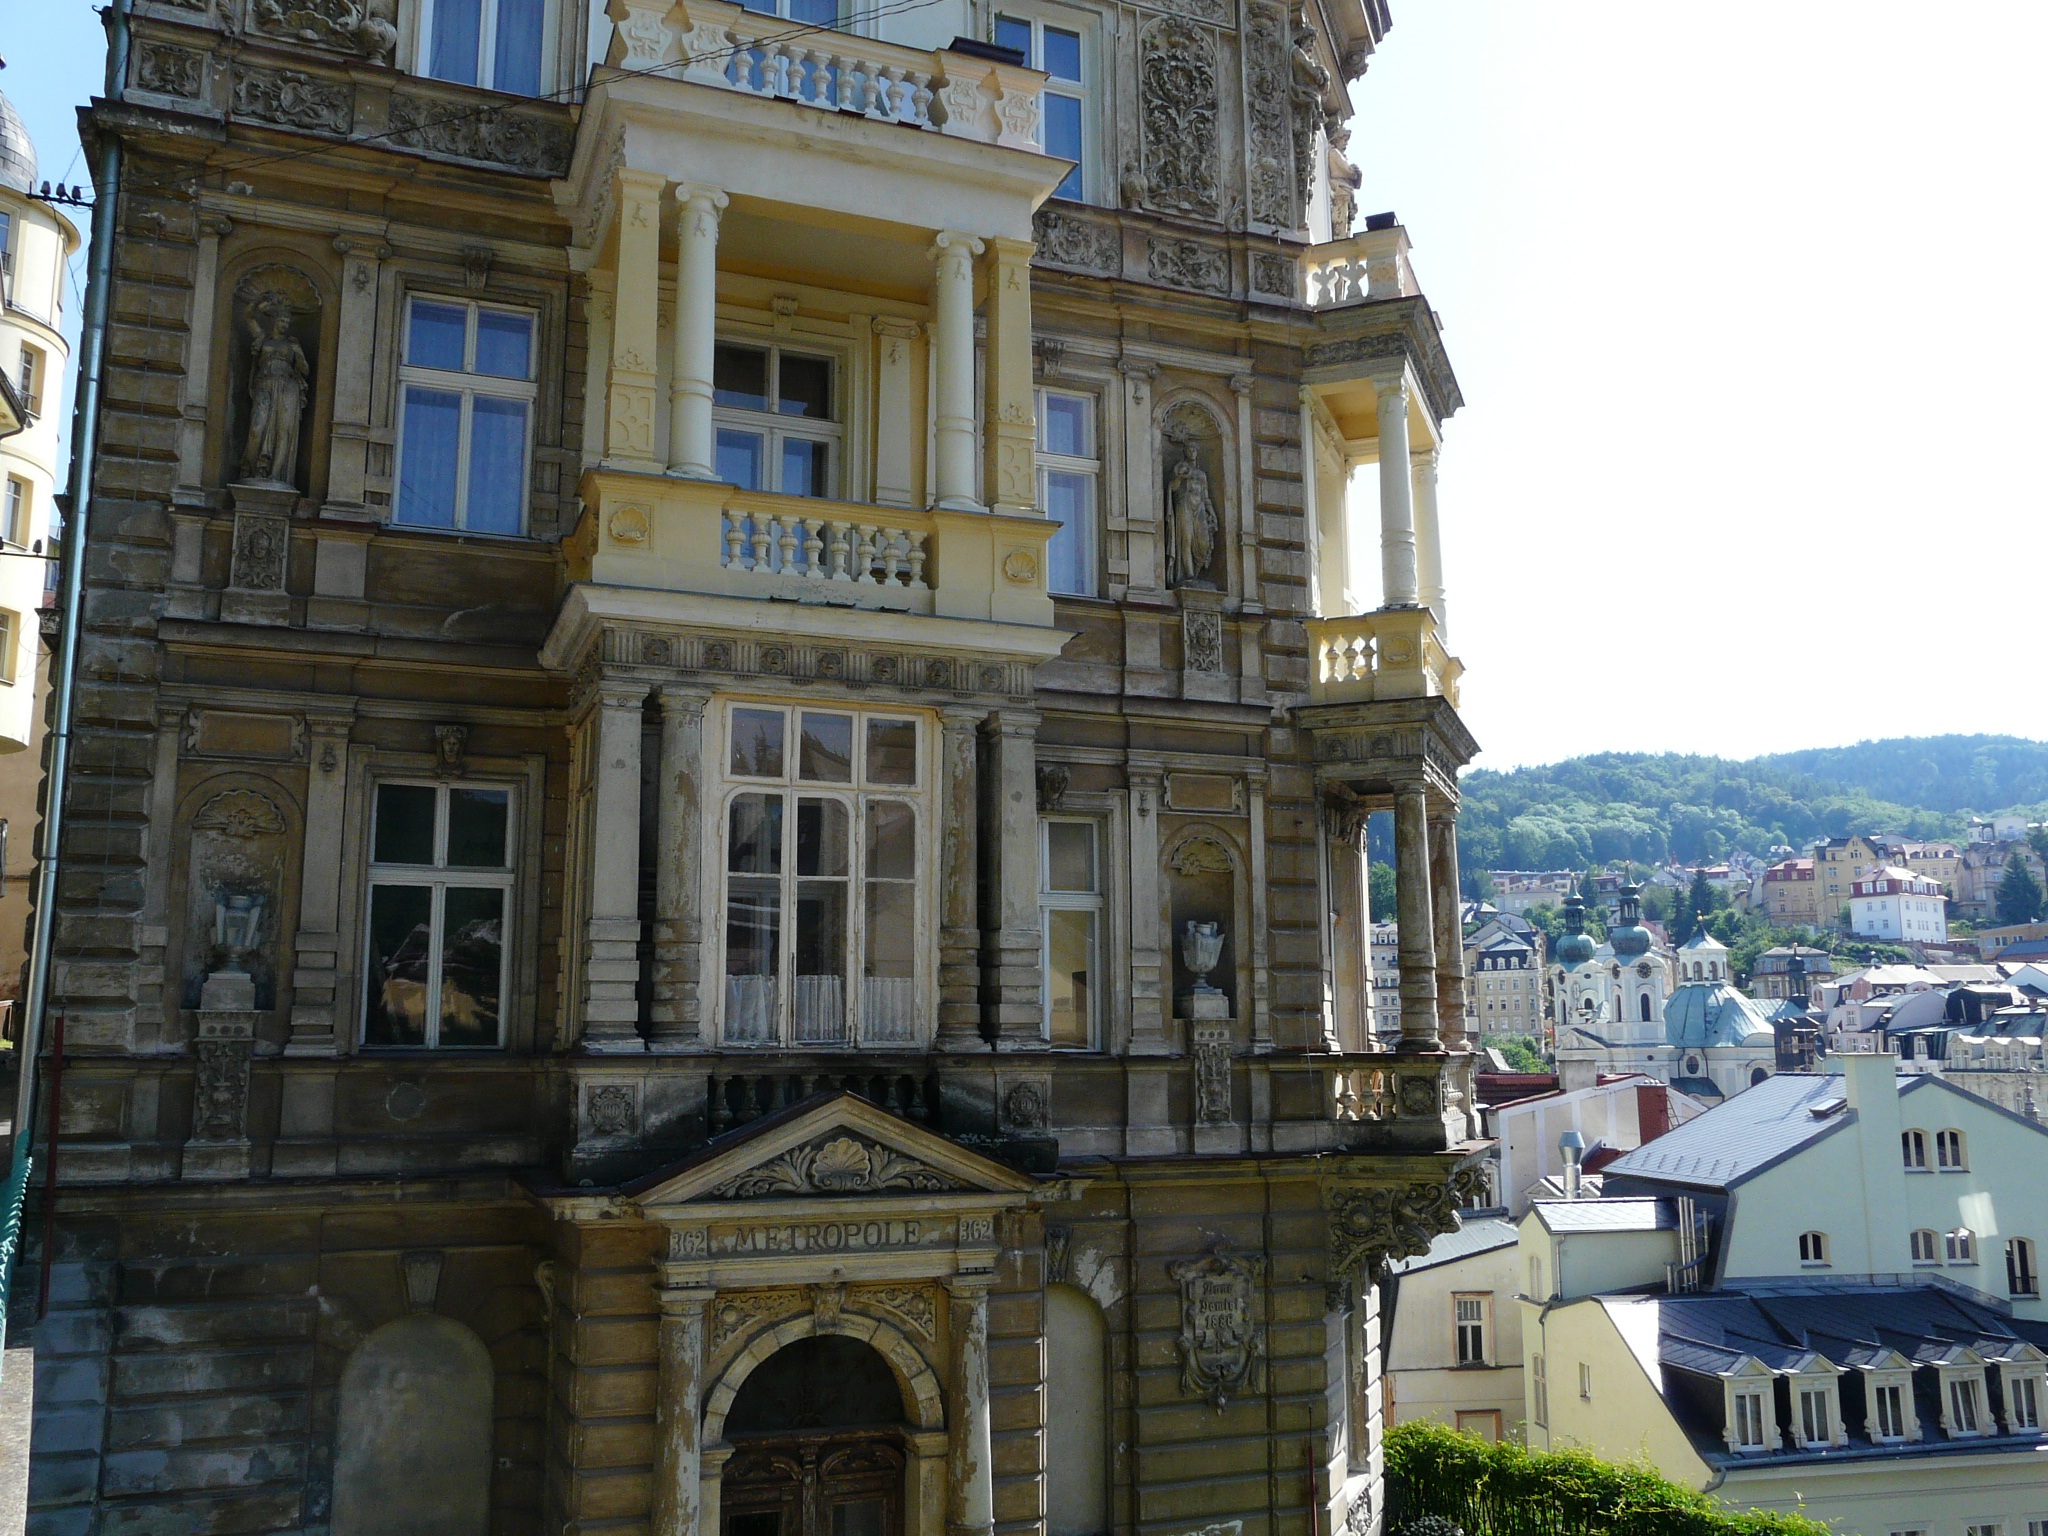
architecture, mansion, house, town, building, palace, city, home, landmark, facade, property, tourism, estate, neighbourhood, karlovy vary, tours, classical architecture, residential area